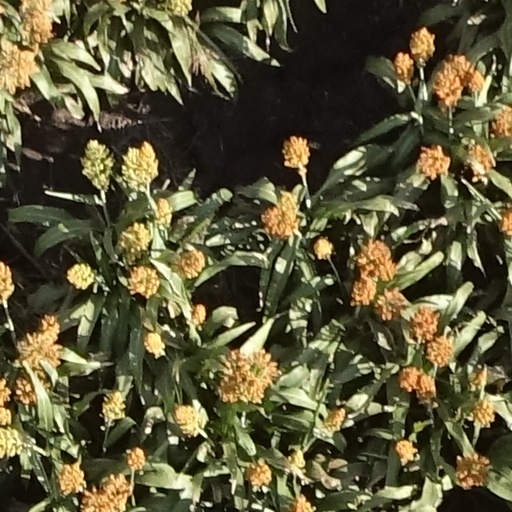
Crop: sorghum